Project Tiger

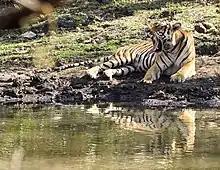
A Bengal tiger in Mudumalai tiger reserve

During the tiger census of 2006, a new methodology was used extrapolating site-specific densities of tigers, their co-predators and prey derived from camera trap and sign surveys using GIS. Based on the result of these surveys, the total tiger population was estimated at 1,411 individuals ranging from 1,165 to 1,657 adult and sub-adult tigers of more than 1.5 years of age. The 2010 National Tiger Assessment estimated the total population of wild tigers in India at 1,706. As per Ministry of Environment and Forests, the wild tiger population in India stood at 2,226 in 2014 with an increase of 30.5% since the 2010 estimate.